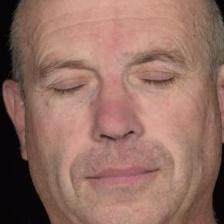
Label: faces